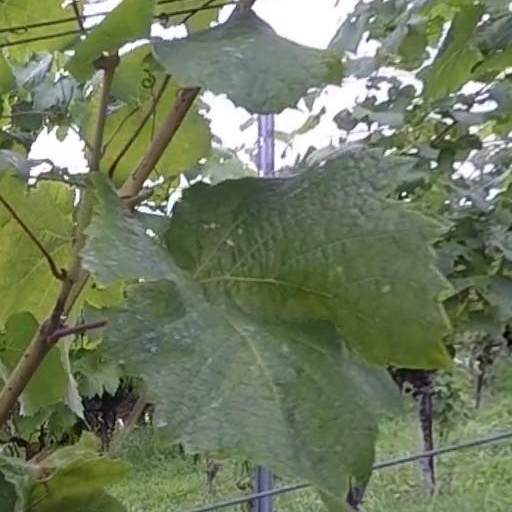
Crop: grape